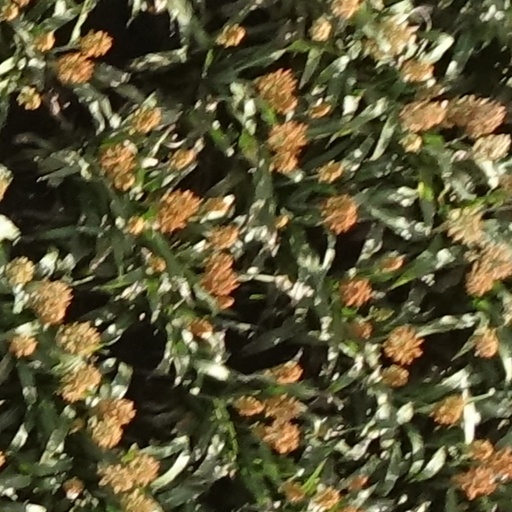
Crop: sorghum